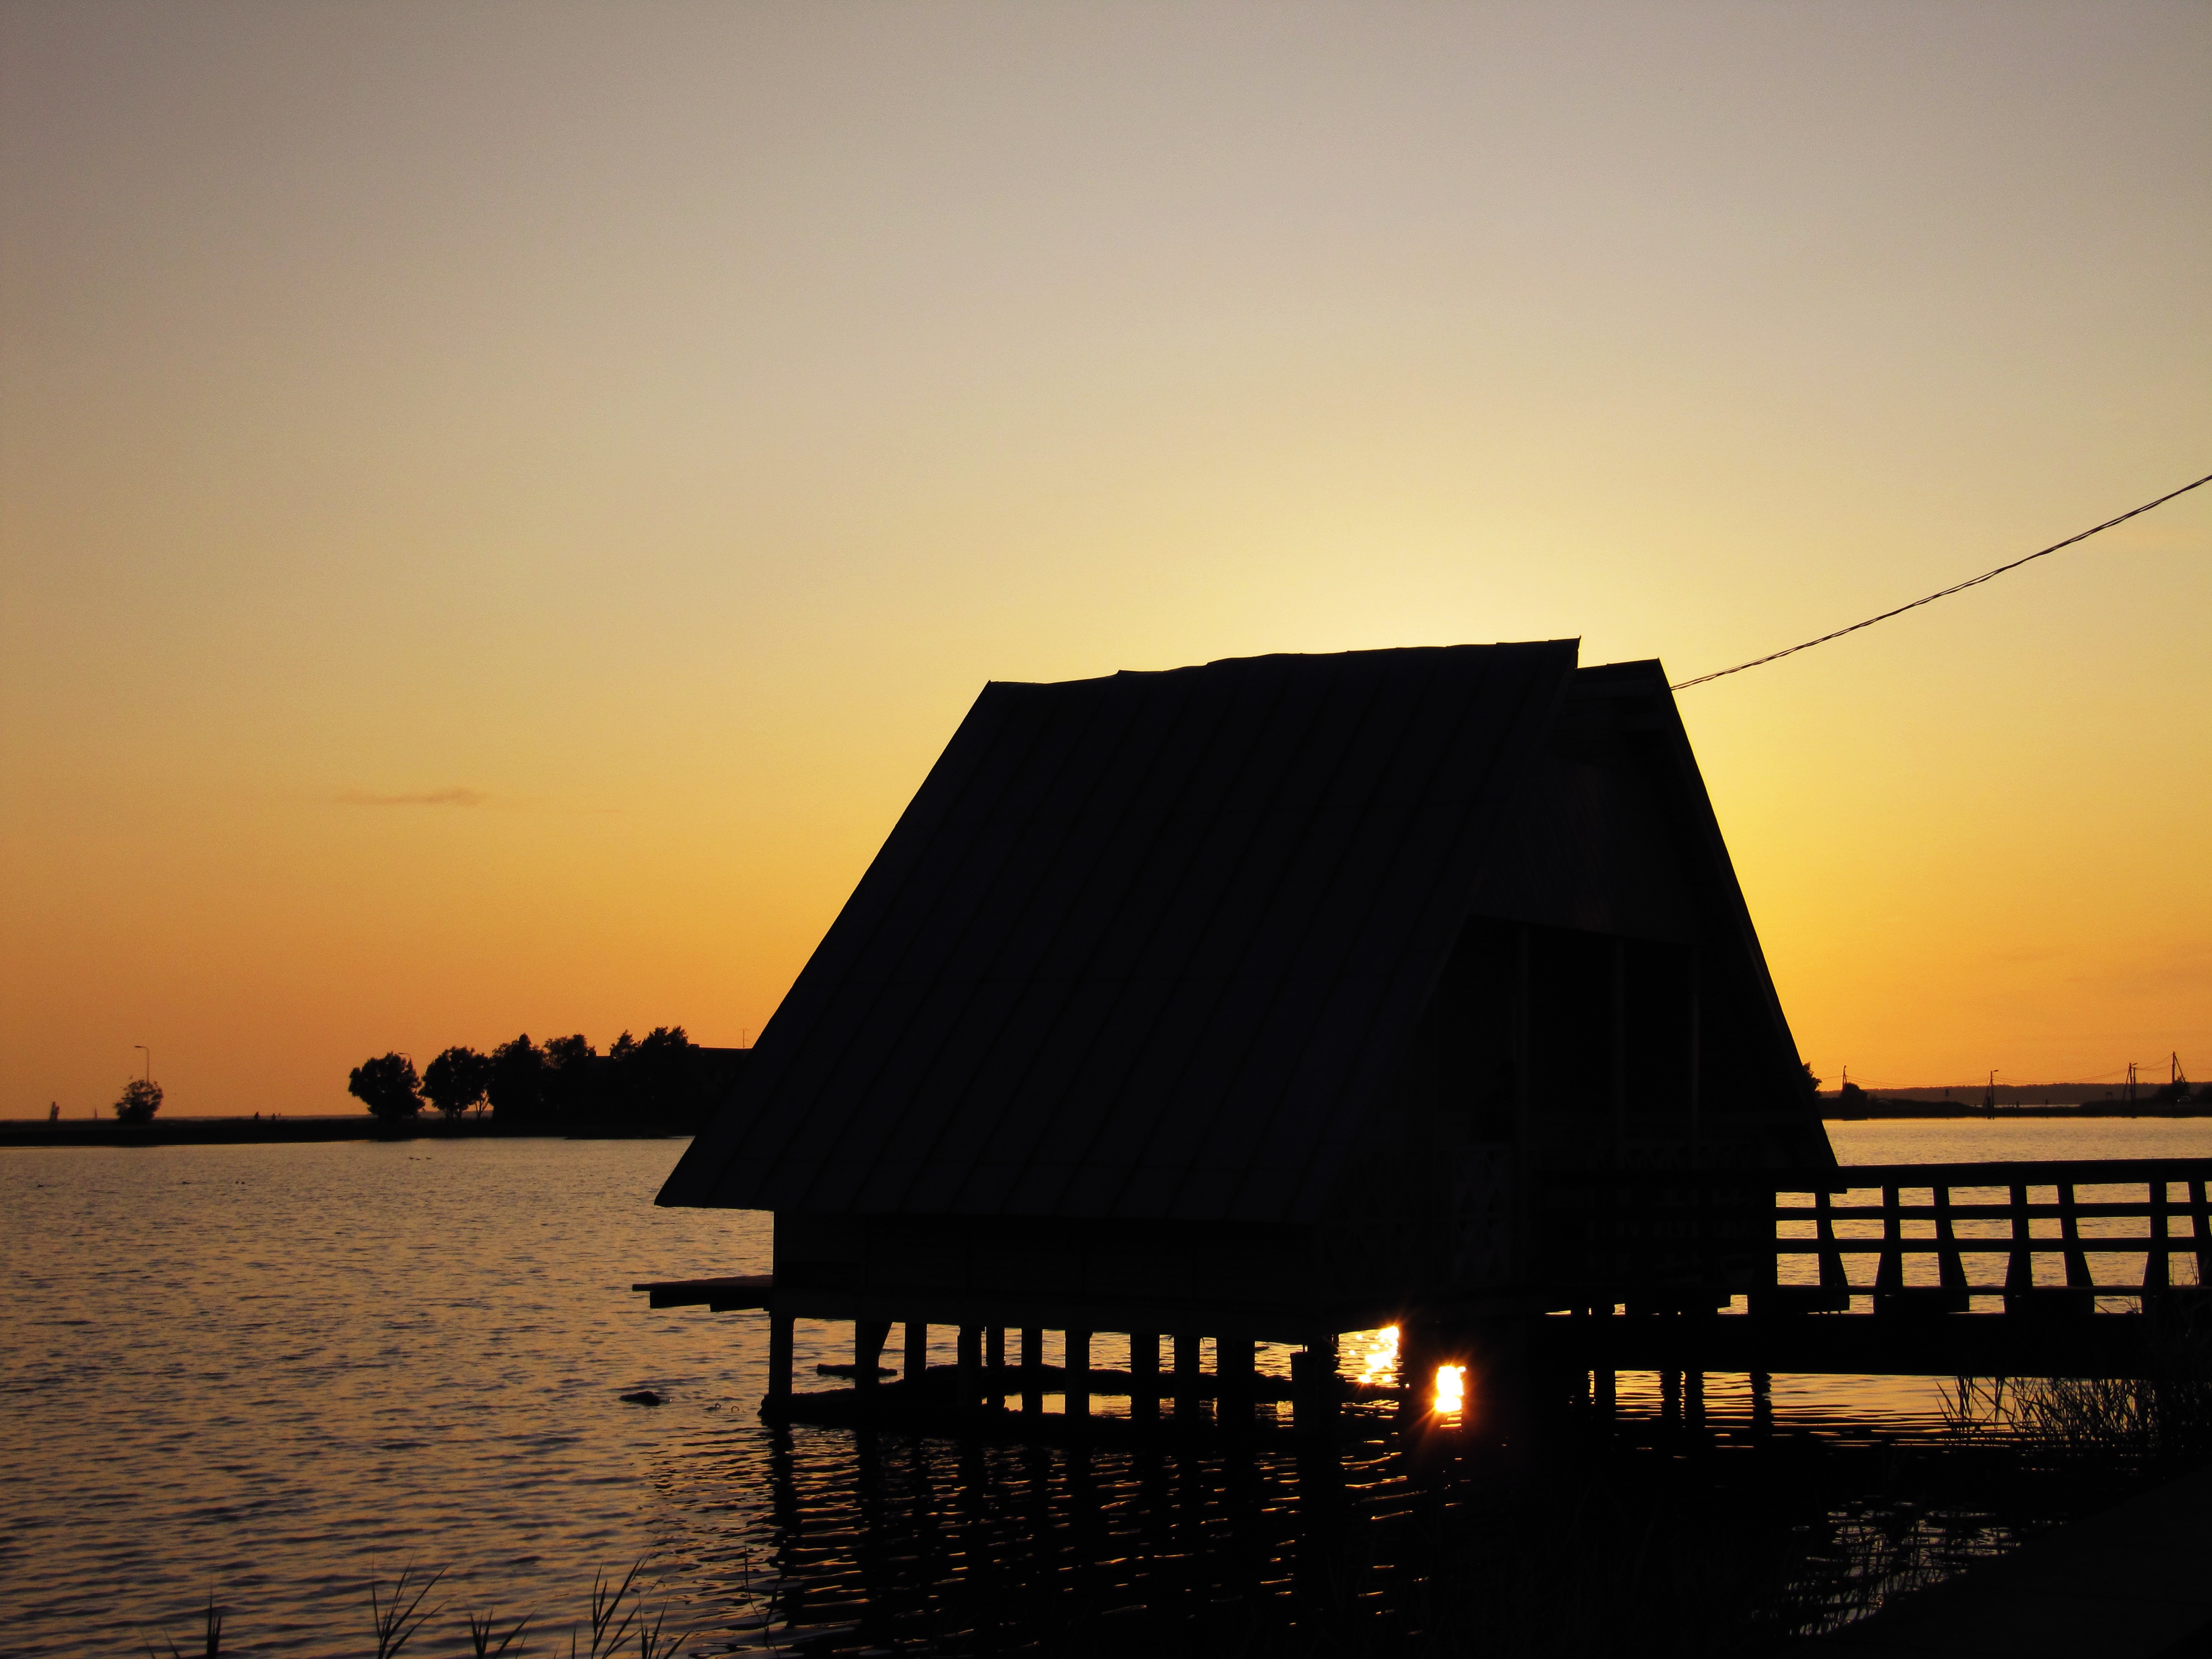
sea, horizon, light, cloud, sky, sun, sunrise, sunset, sunlight, morning, dawn, dusk, evening, reflection, afterglow